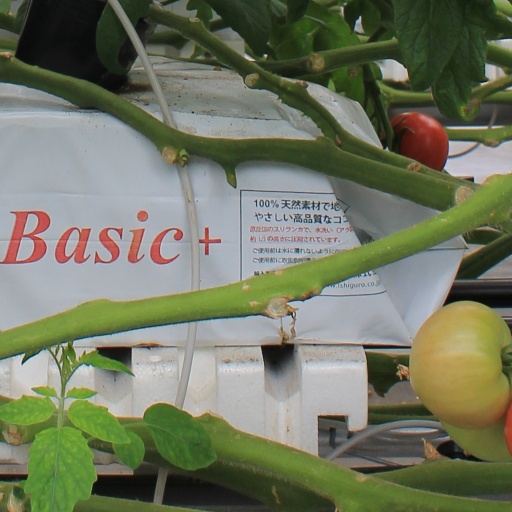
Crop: tomato